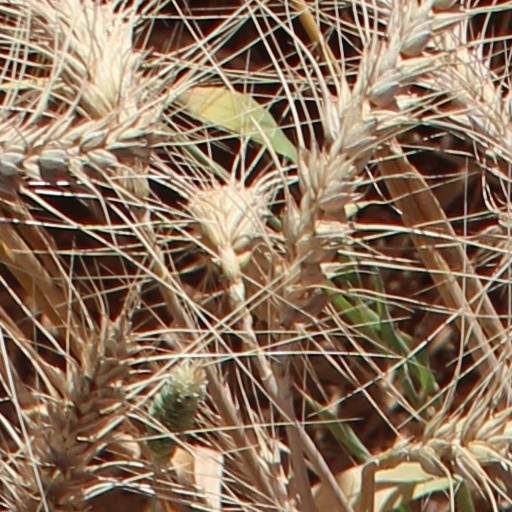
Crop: wheat